Patriarch Alexy II of Moscow

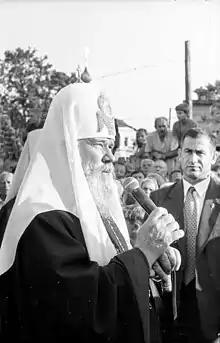
Alexy II speaking to Orthodox believers in Pereslavl (1997)

After the death of Patriarch Pimen in 1990, Alexy was chosen to become the new Patriarch of The Russian Orthodox Church. He was chosen on Local Council on the basis of his administrative experience, and was considered "intelligent, energetic, hardworking, systematic, perceptive, and businesslike." He also "had a reputation as a conciliator, a person who could find common ground with various groups in the episcopate." Archbishop Chrysostom (Martishkin) remarked "With his peaceful and tolerant disposition Patriarch Aleksi will be able to unite us all."